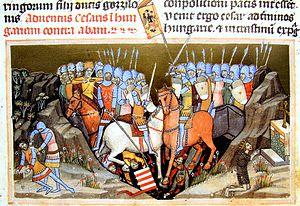
La bataille de Ménfő fut une importante bataille de l'histoire primitive du royaume de Hongrie. Elle se déroula en 1044 à Ménfő, près de Győr, et opposa une armée allemande conduite par l'empereur Henri III et une armée hongroise conduite par Samuel Aba. Le combat se solda par une victoire des Allemands et ainsi de l'influence occidentale en Hongrie.